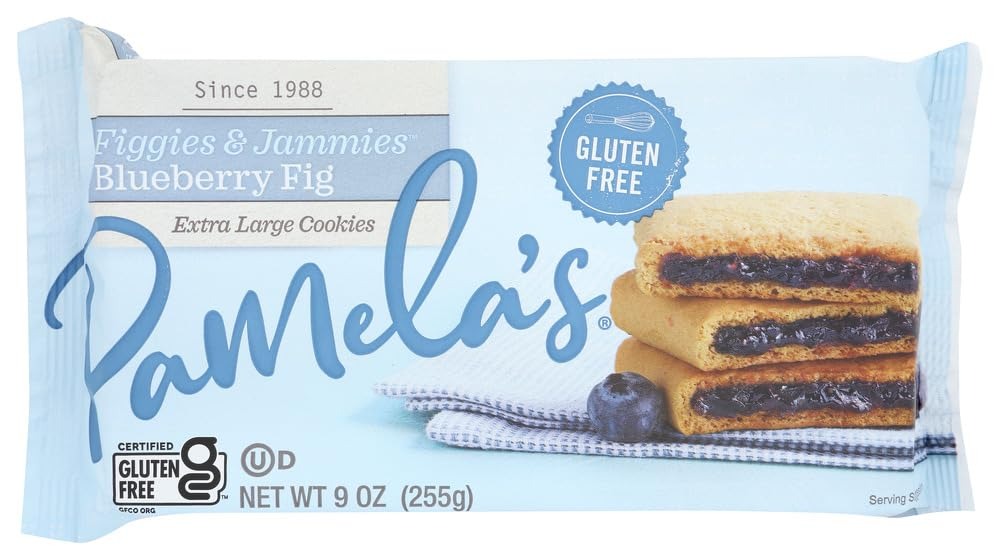
Item Name: Pamela's Products Figgies & Jammies? Extra Large Cookies Gluten-Free Blueberry & Fig -- 9 oz - 2 pc
Bullet Point: Gluten-free; egg-free; no artificial flavors, additives, hydrogenated oils, trans fats, corn syrup or cholesterol; low in sodium
Product Description: Pamela's Products Figgies & Jammies Extra Large Cookies Gluten-Free Blueberry & Fig
Value: 2.0
Unit: Count

Price: 5.61